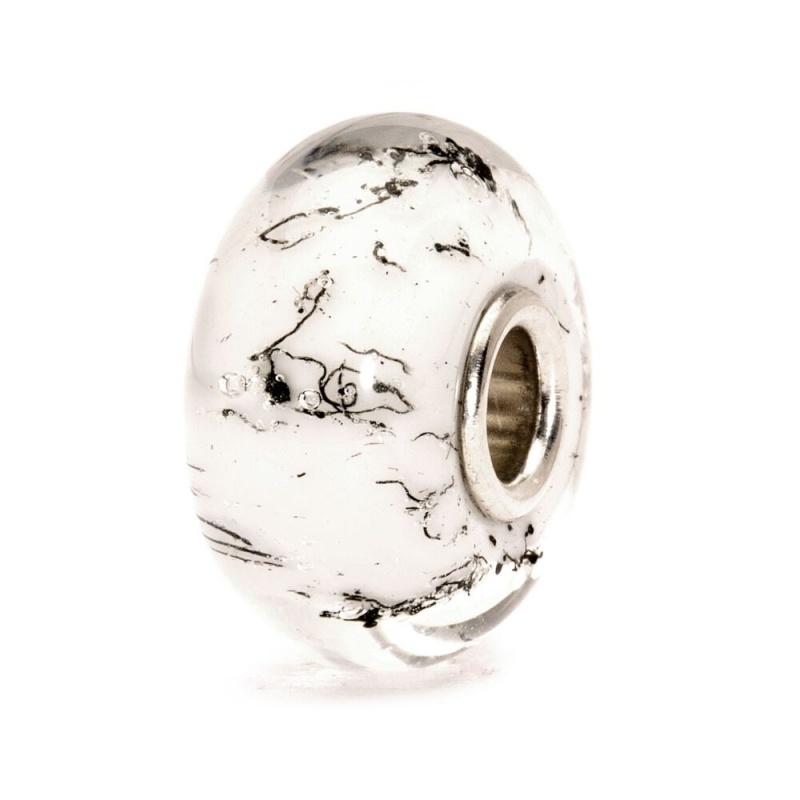
Troldekugle Glas - Hvid Stål
Hvid stål Ikke to kugler er ens. Snehvidt glas omslutter et netværk af ståluld i en spændende og anderledes Troldekugle. Produktnummer: TGLBE-10233 Vægt: 1.95 g Primær materiale: Glas
Brand: Troldekugler
Category: Home & Garden > Kitchen & Dining > Kitchen Tools & Utensils > Spice Grinder Accessories